Burlington Gymnasium

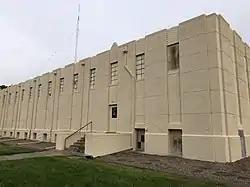

The Burlington Gymnasium, in Burlington, Colorado, was built during 1938–1941 as a New Deal works project. It was listed on the National Register of Historic Places in 2007.